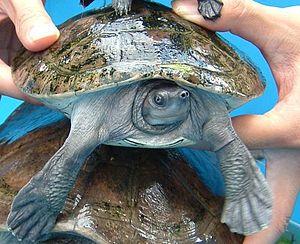
Batagur affinis est une espèce de tortues de la famille des Geoemydidae.